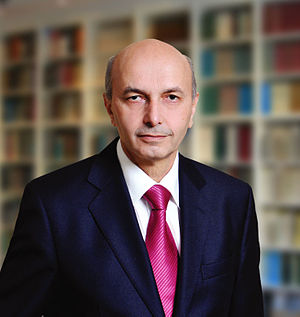
Isa Mustafa
Isa Mustafa
Isa Mustafa er kosovansk politiker, han er Kosovos nuværende premierminister siden 9. december 2014 og leder for Kosovos Demokratiske Liga. Mustafa var borgmester for Pristina fra december 2007 til december 2013. Han er tidligere økonomi- og finansminister.